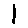
Label: 1